Malacrianza

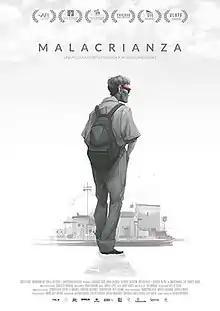
Film poster

Malacrianza, also known as "The Crow's Nest", is a Salvadoran/Canadian film written and directed by Arturo Menéndez. The film tells the story of a lowly piñata vendor from a small town in El Salvador and the struggles that befall him after an extortion letter is left on his doorstep.